Rhynchaeites

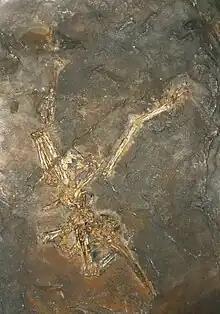
"Rhynchaeites messelensis"

The type species, R. messelensis, is known from many well-preserved specimens from the famous Lutetian-aged Messel pit of Germany. It was initially thought to represent an early relative of painted-snipes (family Rostratulidae), and was still considered an early charadriiform for nearly a century, but was identified as an early ibis in 1983.